Clovelly Court

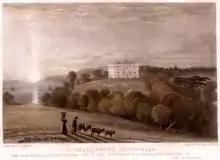
Clovelly Court in 1831

Clovelly Court is a privately owned country house in Clovelly, Devon. The house and adjacent stable block are Grade II listed buildings. The gardens and parts of the estate are open to the public.